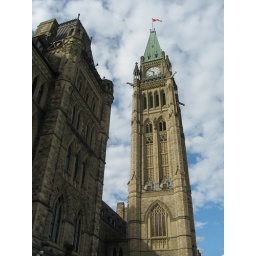
The tower was added to the original Parliament building to honor Canadians who died in war.